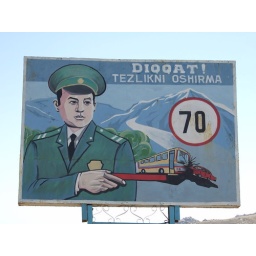
Road sign on a mountain road in Uzbekistan